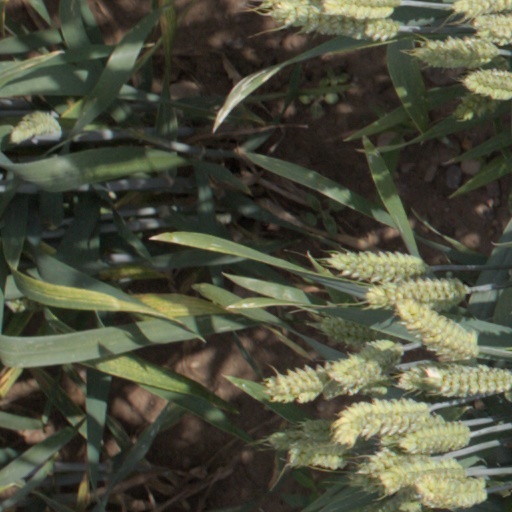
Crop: wheat